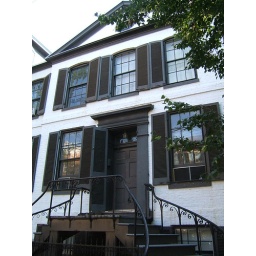
Another black and white house in Annapolis